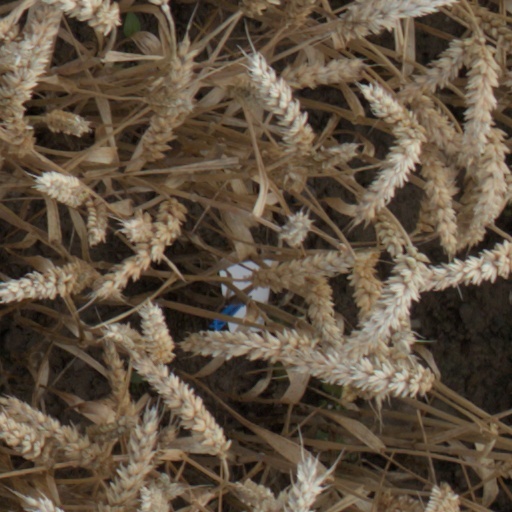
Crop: wheat